Oak Park railway station, Melbourne

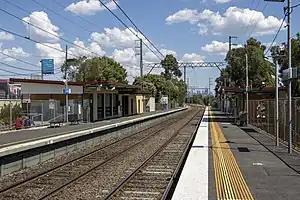
Southbound view from Platform 2, December 2022

Oak Park railway station is a commuter railway station on the Craigieburn line, part of the Melbourne railway network. It serves the northern suburb of Oak Park in Melbourne, Victoria, Australia. Oak Park station is a ground-level unstaffed station, featuring two side platforms. It opened on 13 August 1956.